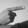
ASL letter: G